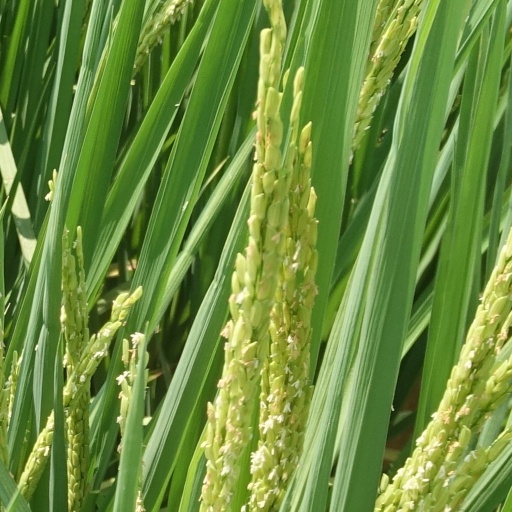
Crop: rice